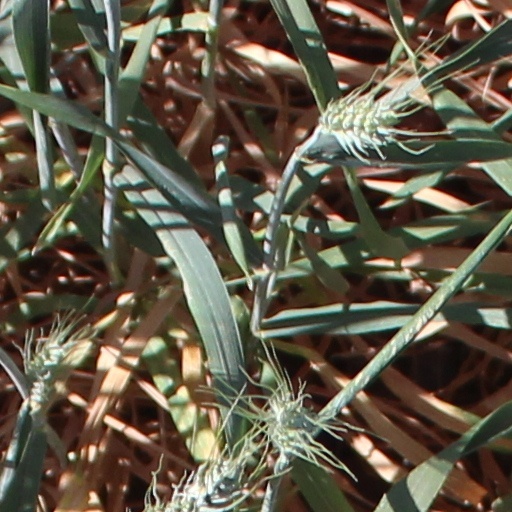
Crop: wheat